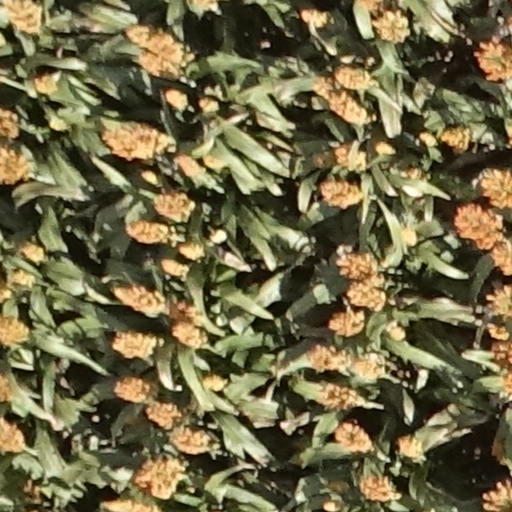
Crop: sorghum